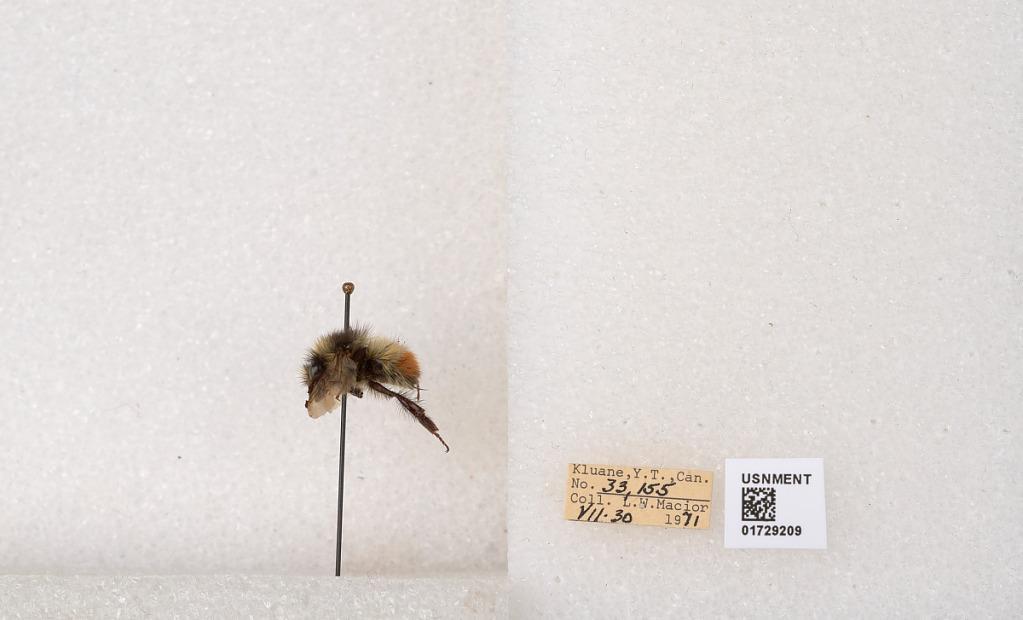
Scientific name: Bombus flavifrons Cresson
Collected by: L. Macior
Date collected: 1971-7-30
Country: Canada
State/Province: Yukon Territory
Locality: Kluane National Park and Reserve
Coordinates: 60.7493, -139.504